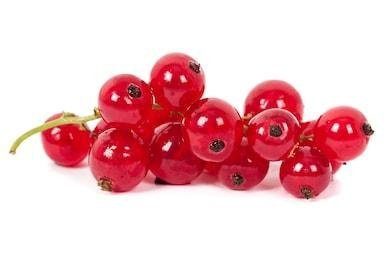
Label: redcurrant